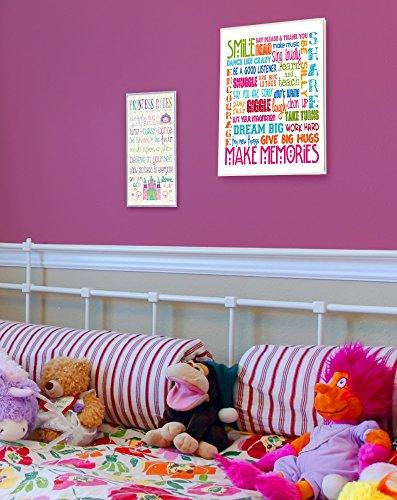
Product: The Kids Room by Stupell Smile Make Memories Rainbow Rectangle Wall Plaque, 11 x 0.5 x 15, Proudly Made in USA
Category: Baby Products | Nursery | Décor | Wall Décor | Wall Plaques
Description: Lithograph Print Mounted on Sturdy 0.5 Inch MDF wood.
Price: $32.99
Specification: ProductDimensions:10x15x0.5inches|ItemWeight:2pounds|ShippingWeight:2pounds(Viewshippingratesandpolicies)|Department:baby-boys|Manufacturer:TheKidsRoombyStupell|ASIN:B00HZBMF3W|Itemmodelnumber:BRP-1555